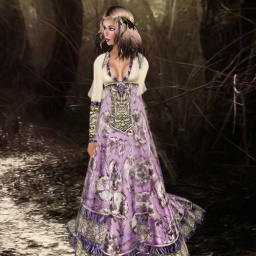
the medieval dress is lady in waiting by the white armory, the skin jade by oceane